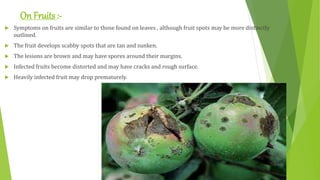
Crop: apple
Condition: scab